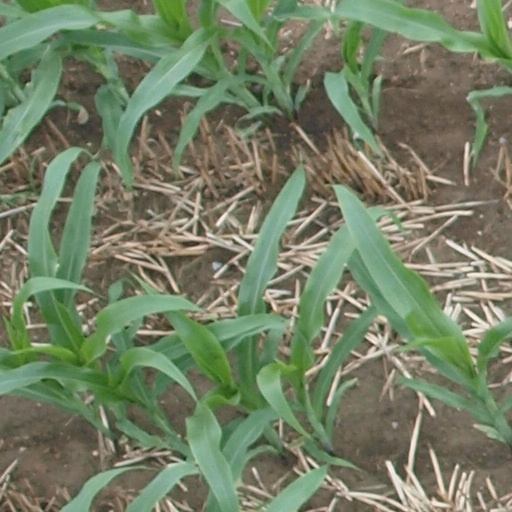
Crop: maize; corn